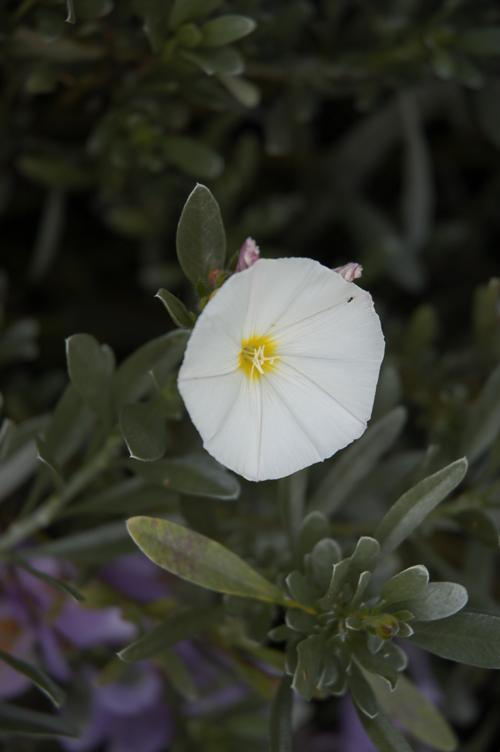
Label: silverbush